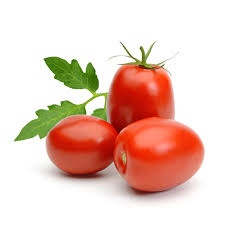
Label: tomato